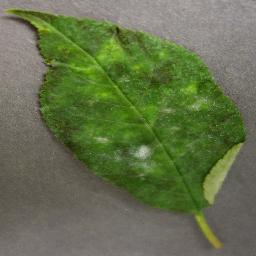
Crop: cherry
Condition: (including_sour)_powdery_mildew